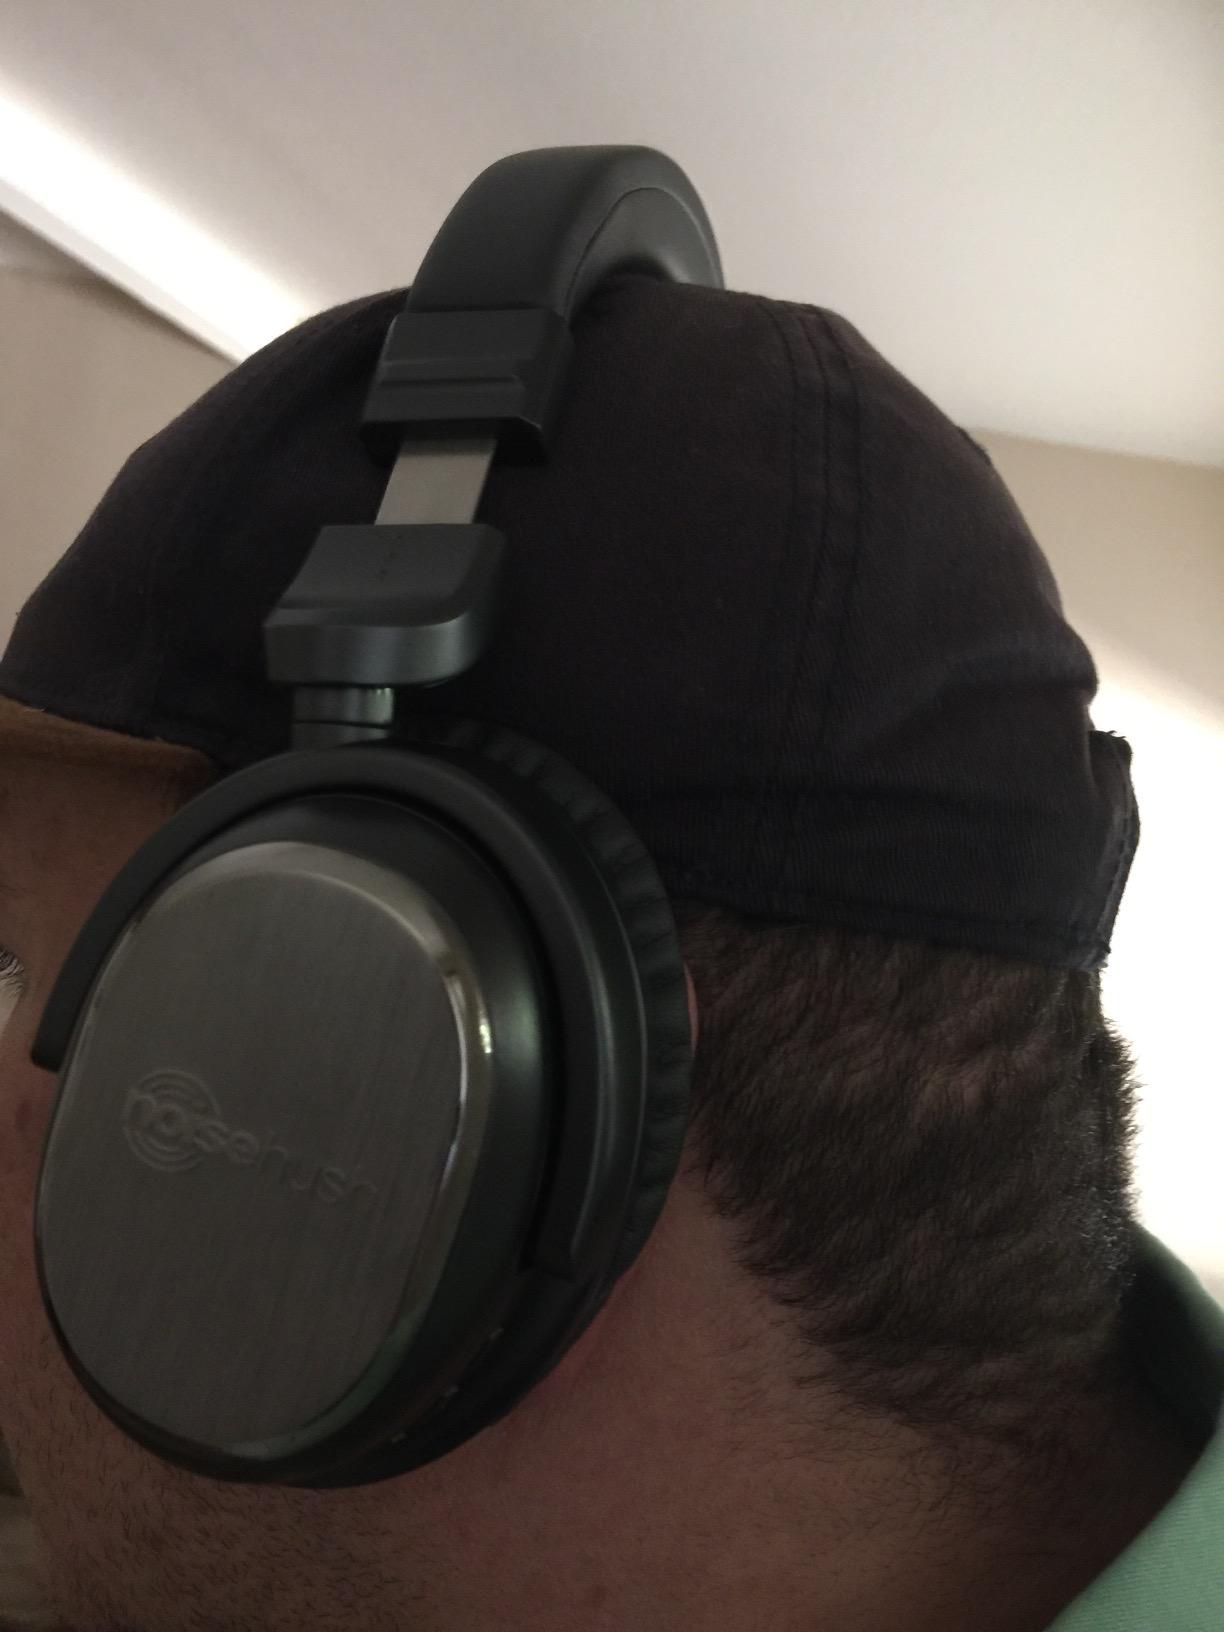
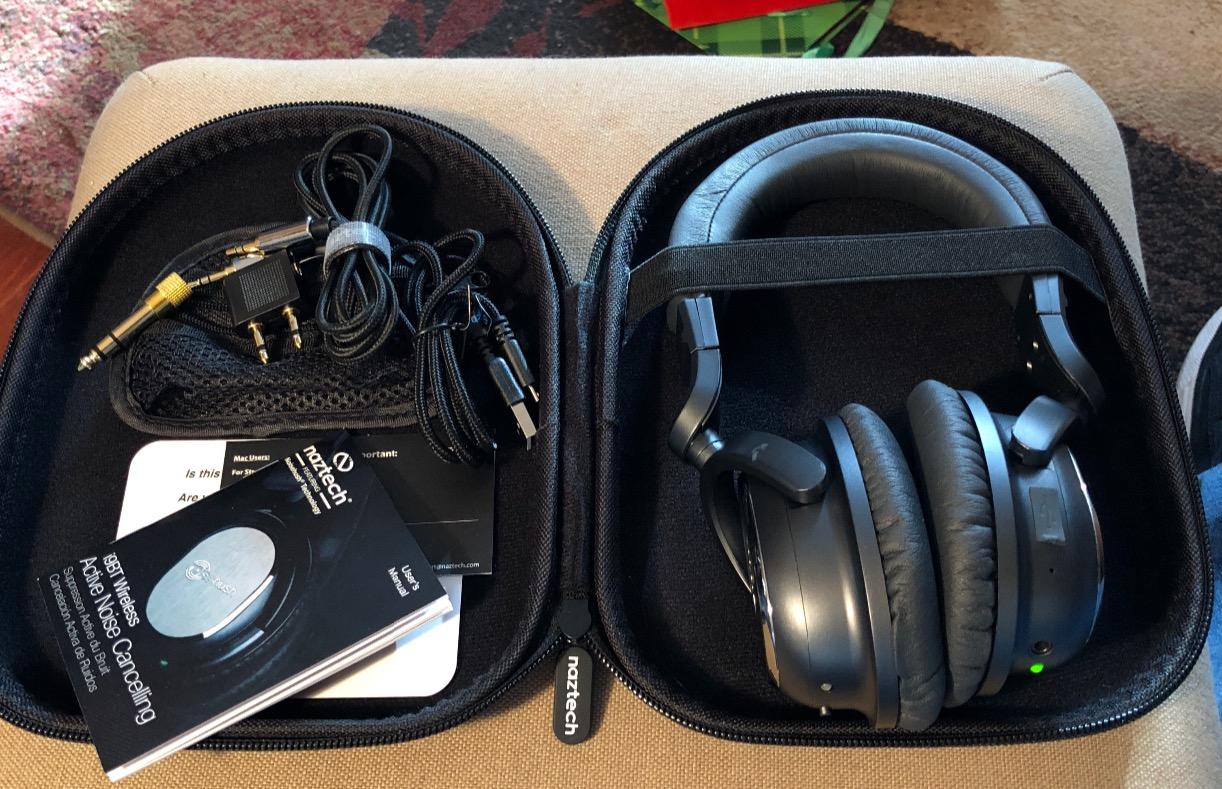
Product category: headphones
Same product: yes